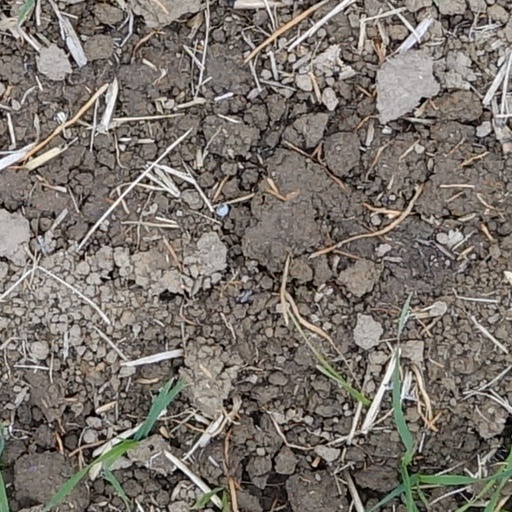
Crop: wheat